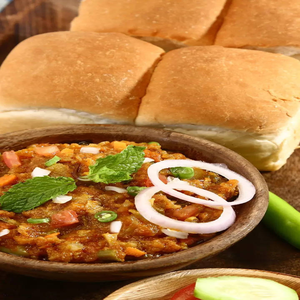
Dish: pavbhaji